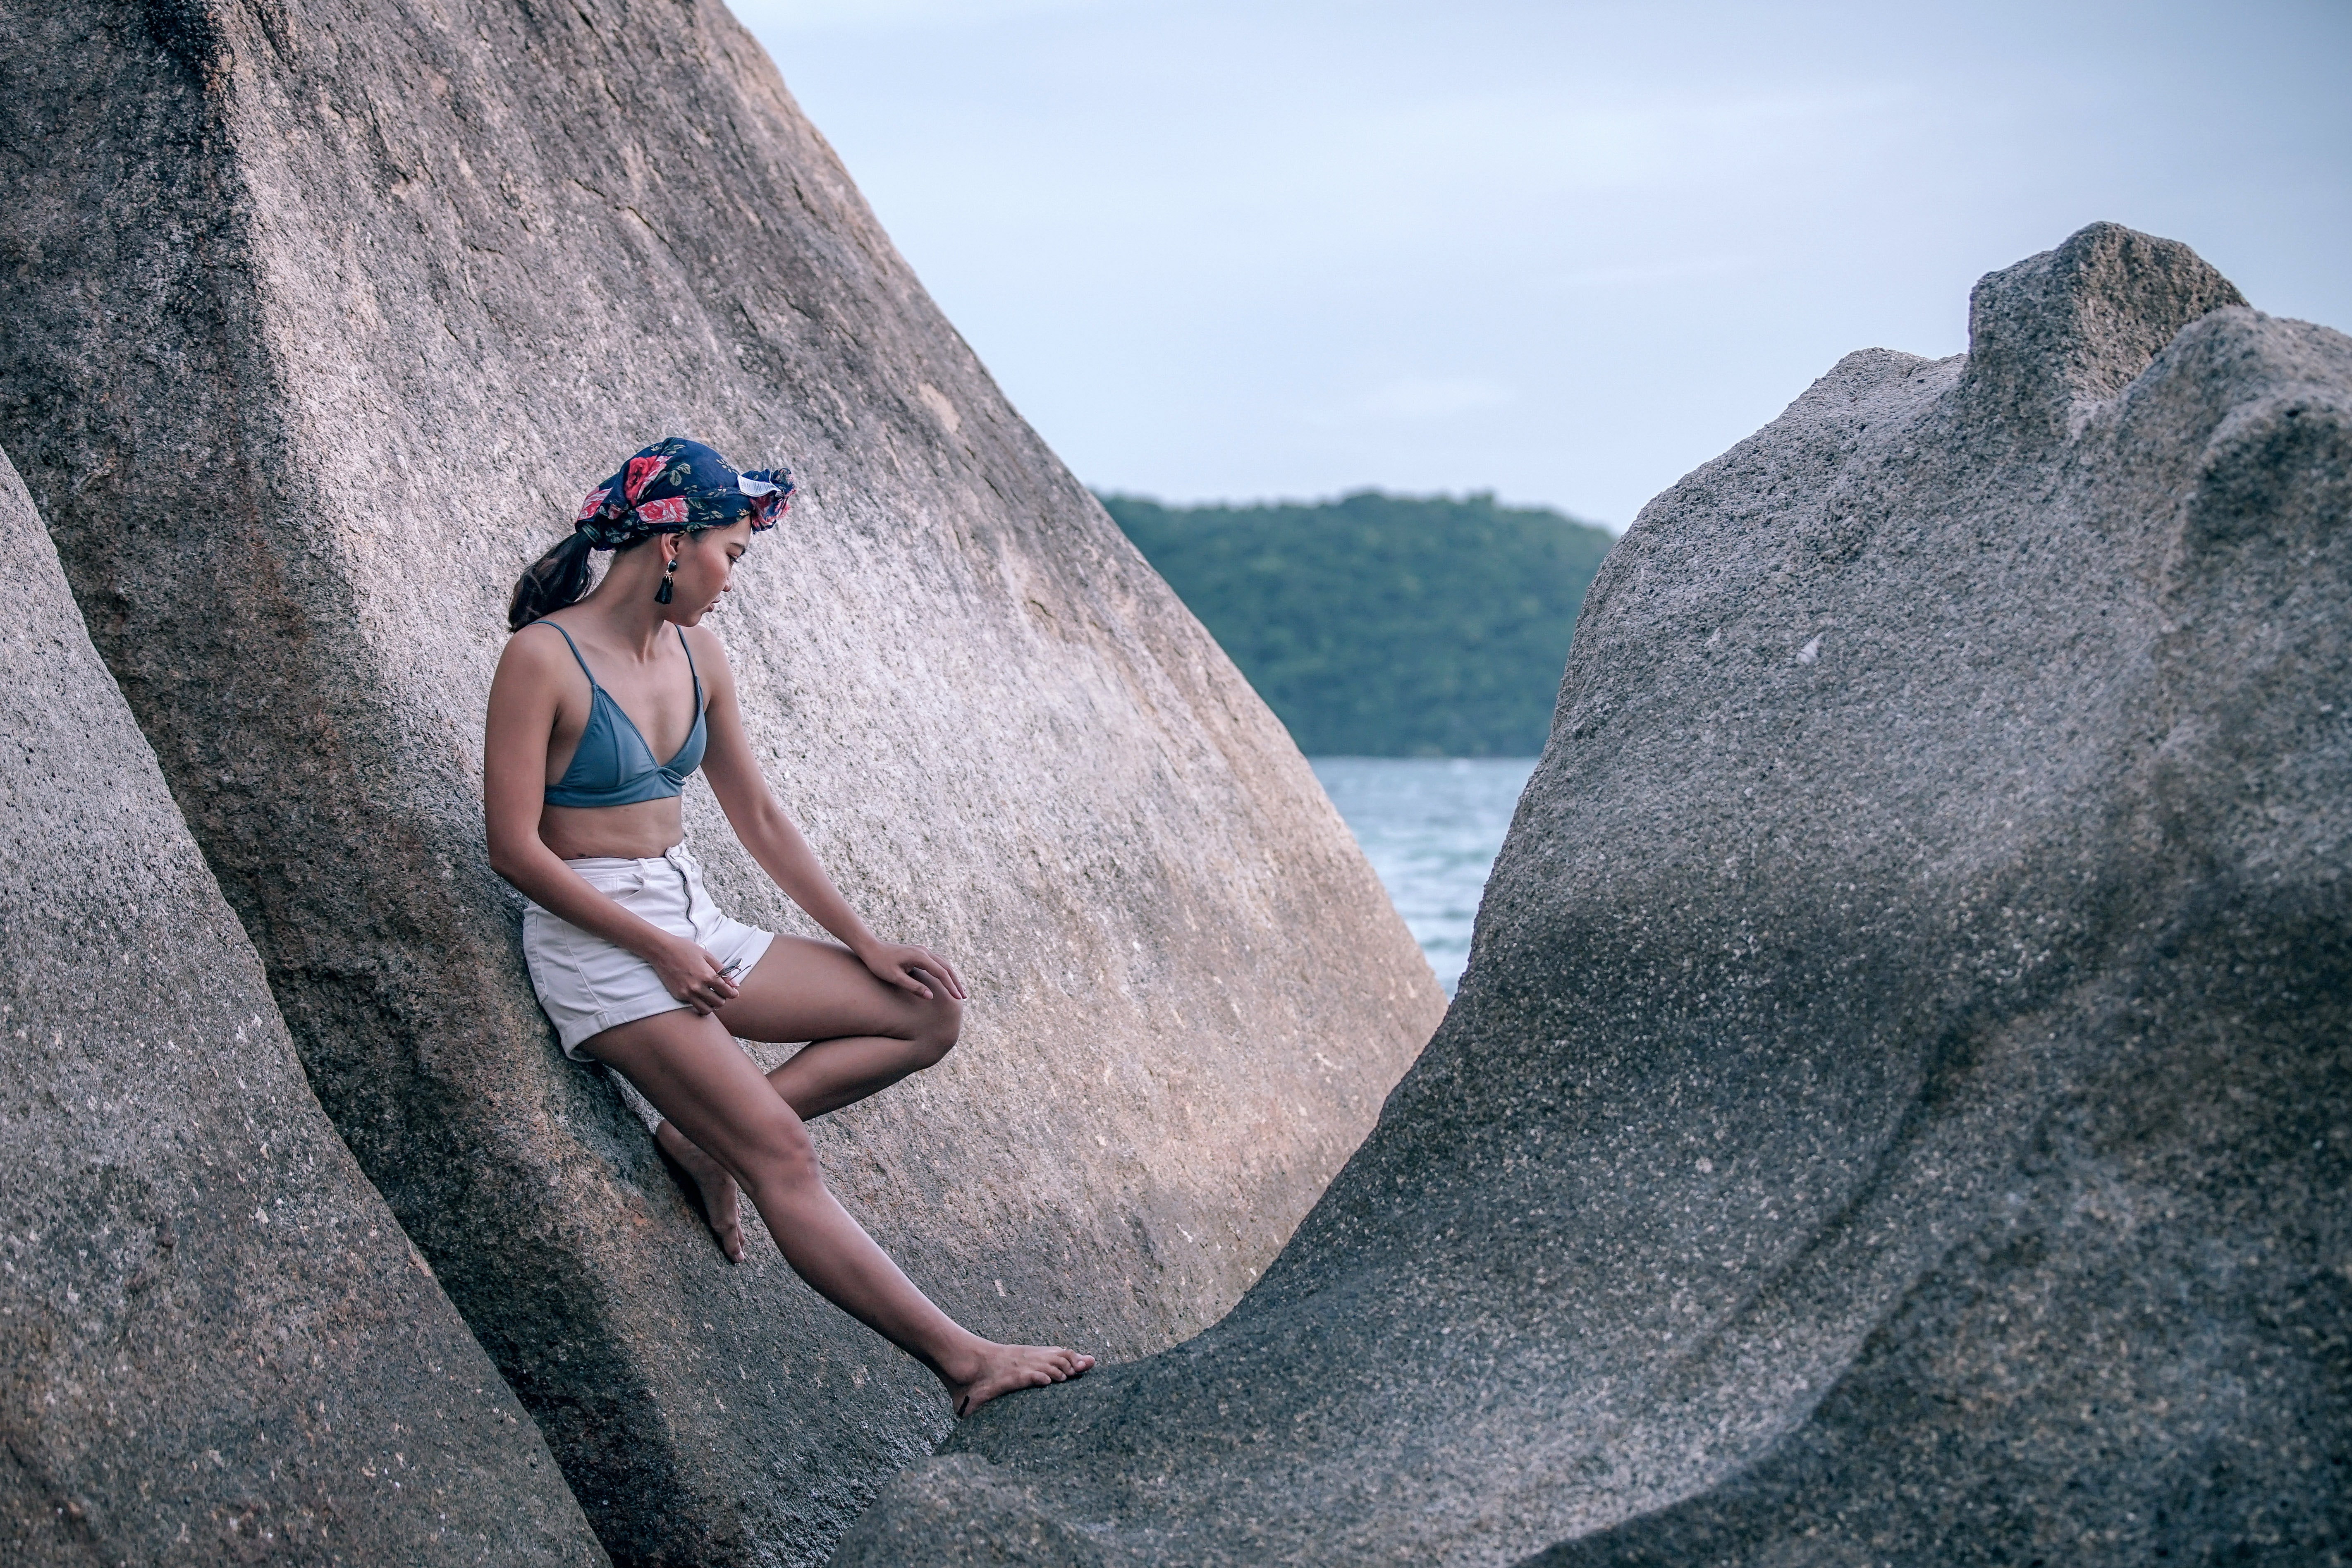
rock, beauty, vacation, adventure, rock climbing, recreation, summer, tree, sitting, leisure, sea, formation, denim, terrain, glasses, mountain, bedrock, climbing, cliff, tourism